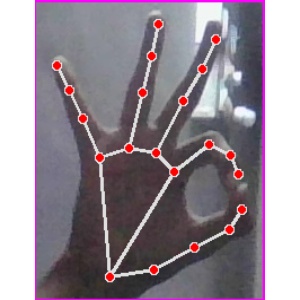
अक्षर: ण